Ependes VD railway station

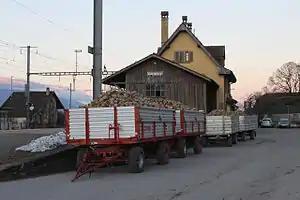
The station in 2010, during the sugar beet harvest

Ependes VD railway station is a railway station in the municipality of Épendes, in the Swiss canton of Vaud. It is an intermediate stop on the standard gauge Jura Foot line of Swiss Federal Railways.